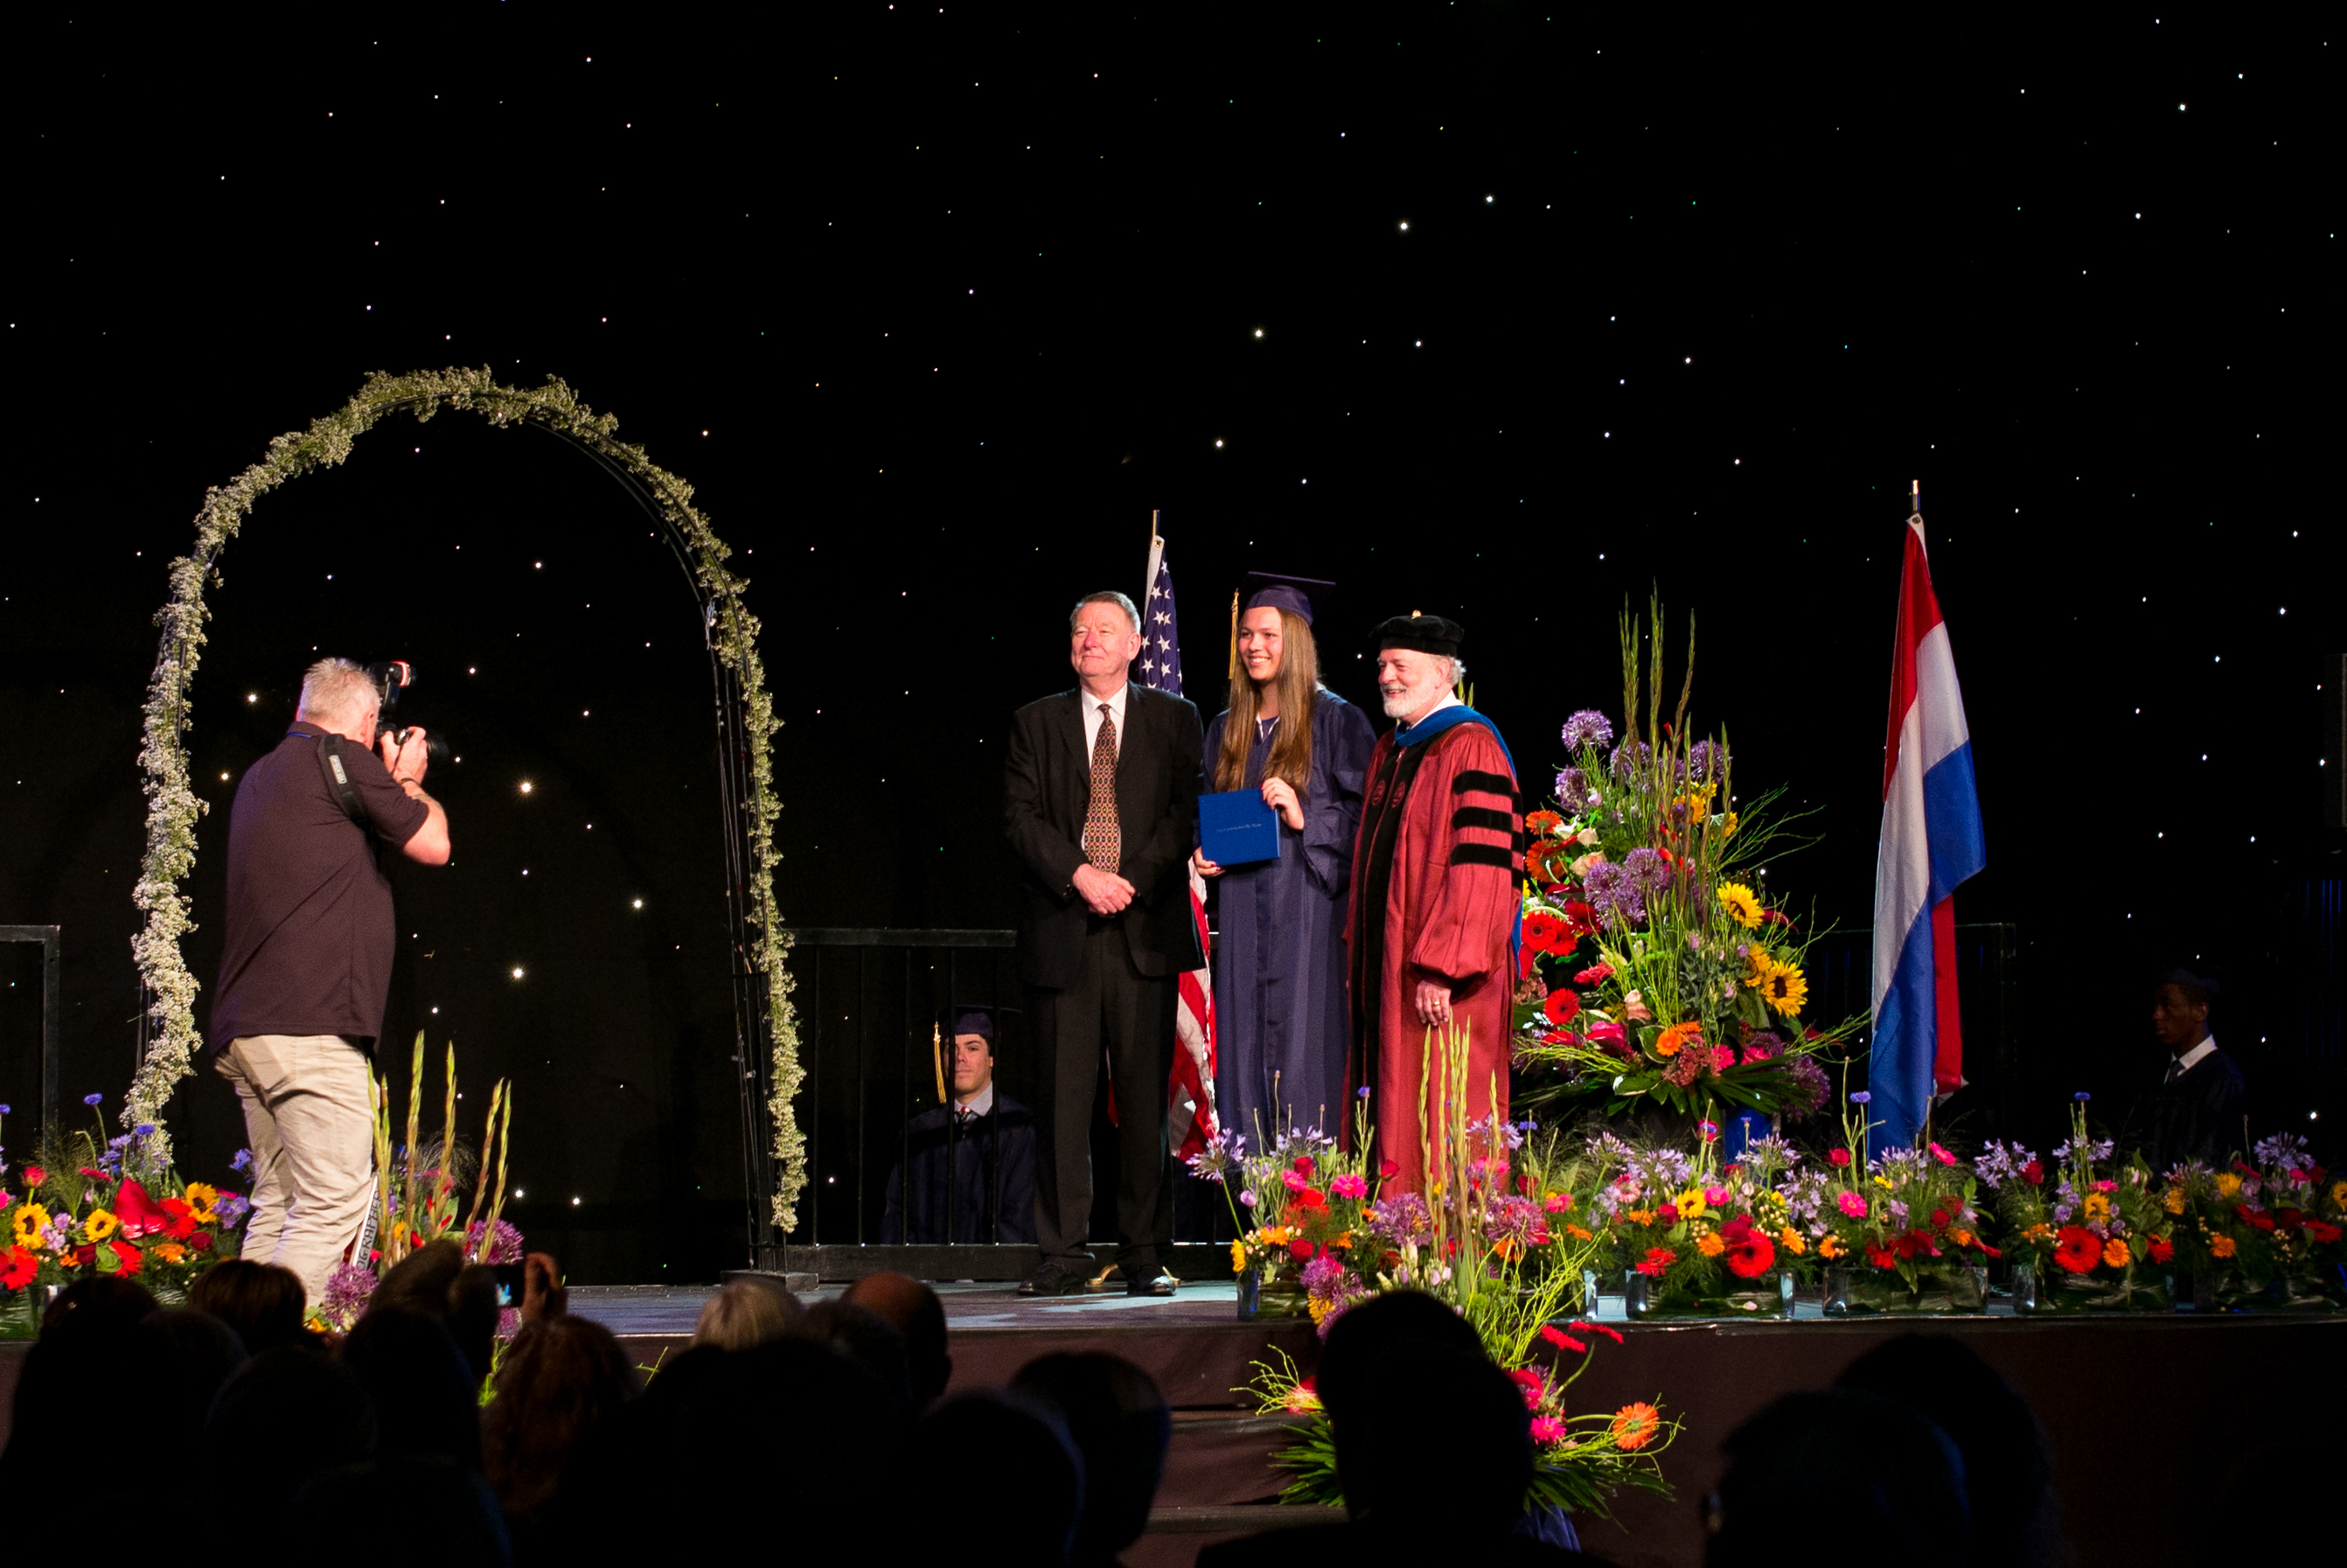
night, europe, high, ash, christmas, holland, festival, hague, netherlands, international, m, american, students, cap, 50, school, senior, event, leica, 240, summilux, wassenaar, graduation, gown, musical theatre